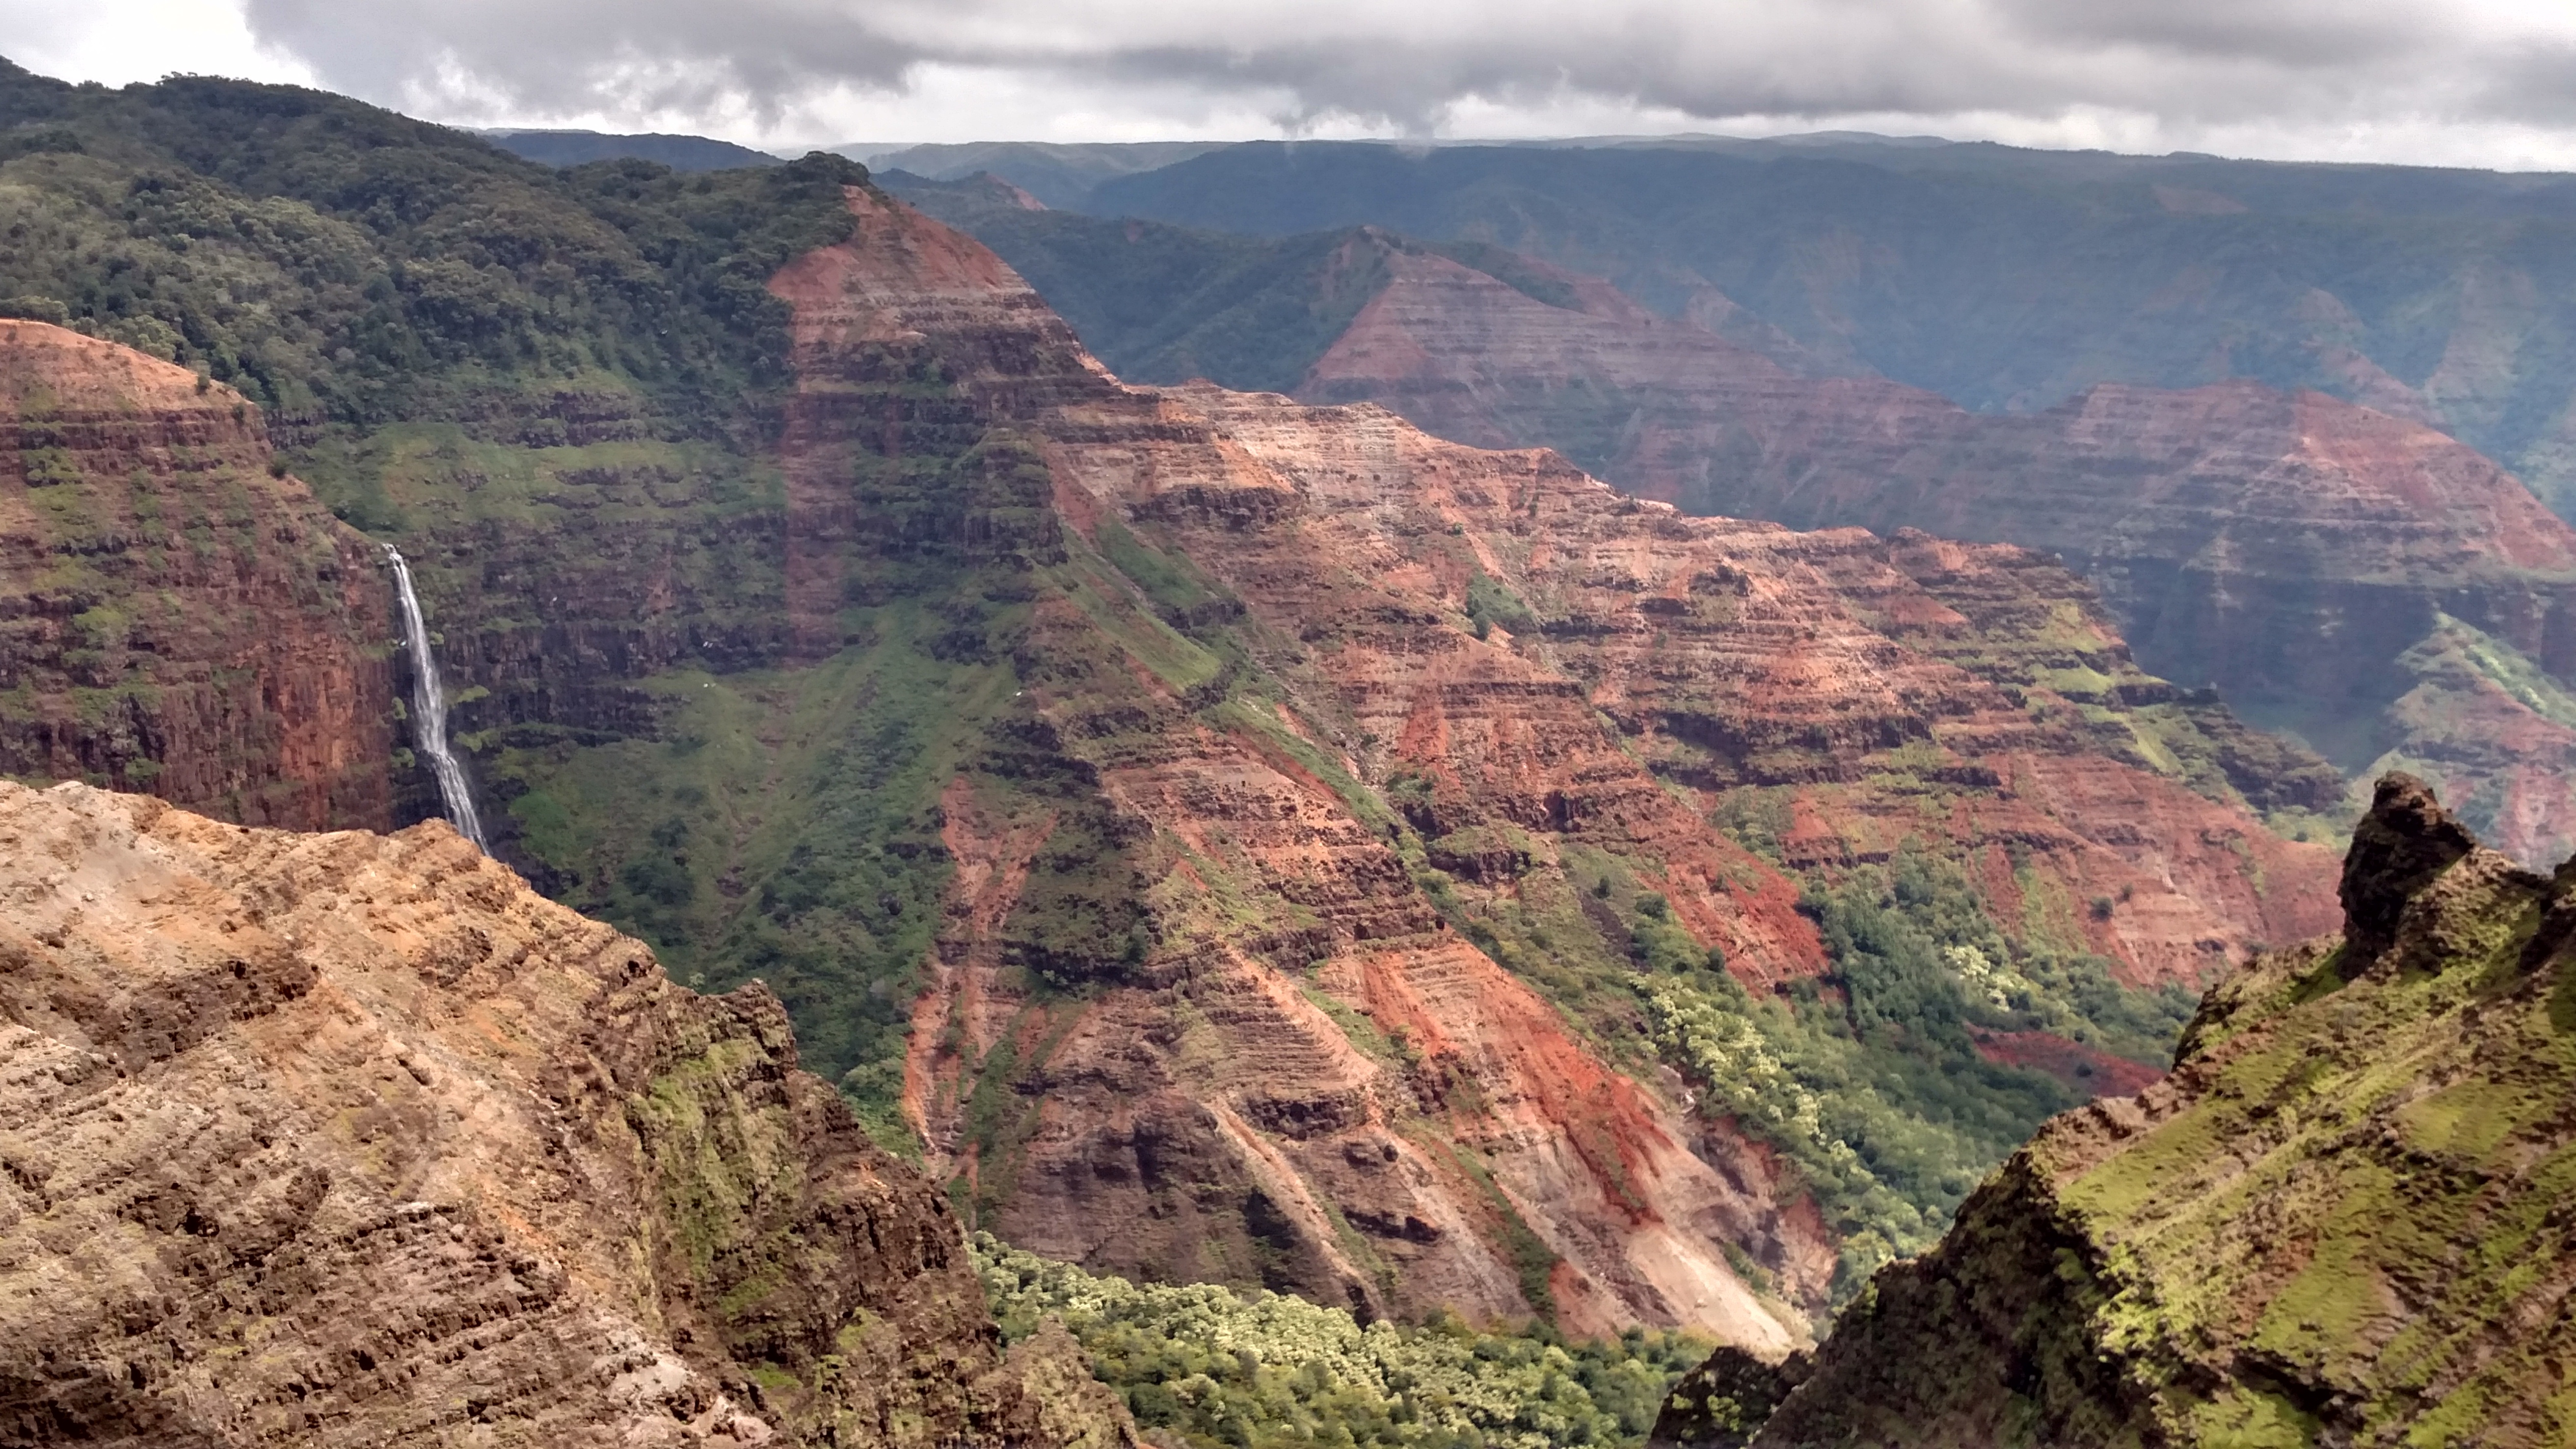
landscape, waterfall, travel, formation, cliff, canyon, hawaii, terrain, national park, geology, badlands, ravine, plateau, wadi, kauai, landform, waimea, kokee, geographical feature, geological phenomenon